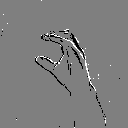
ASL letter: c